Electronic musical instrument

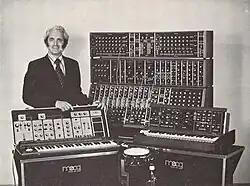
Robert Moog

In the 1960s synthesizers were still usually confined to studios due to their size. They were usually modular in design, their stand-alone signal sources and processors connected with patch cords or by other means and controlled by a common controlling device. Harald Bode, Don Buchla, Hugh Le Caine, Raymond Scott and Paul Ketoff were among the first to build such instruments, in the late 1950s and early 1960s. Buchla later produced a commercial modular synthesizer, the Buchla Music Easel. Robert Moog, who had been a student of Peter Mauzey and one of the RCA Mark II engineers, created a synthesizer that could reasonably be used by musicians, designing the circuits while he was at Columbia-Princeton. The Moog synthesizer was first displayed at the Audio Engineering Society convention in 1964. It required experience to set up sounds but was smaller and more intuitive than what had come before, less like a machine and more like a musical instrument. Moog established standards for control interfacing, using a logarithmic 1-volt-per-octave for pitch control and a separate triggering signal. This standardization allowed synthesizers from different manufacturers to operate simultaneously. Pitch control was usually performed either with an organ-style keyboard or a music sequencer producing a timed series of control voltages. During the late 1960s hundreds of popular recordings used Moog synthesizers. Other early commercial synthesizer manufacturers included ARP, who also started with modular synthesizers before producing all-in-one instruments, and British firm EMS.